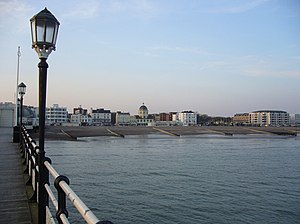
Worthing
Worthing set fra Worthing Pier.
Worthing er en engelsk by i grevskabet West Sussex. Byen har omkring 100.000 indbyggere og er beliggende ved den engelske sydkyst.